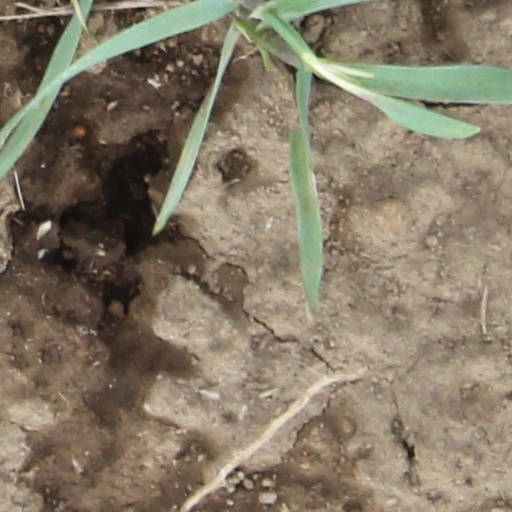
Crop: wheat